Kåre Kristiansen

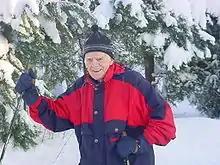
Kristiansen in Nesodden in 2004

Kåre Gulbrand Kristiansen (11 March 1920 – 3 December 2005) was a Norwegian politician who was the leader of the Christian Democratic Party from 1975 to 1977, and again from 1979 to 1983, and Minister of Petroleum and Energy from 1983 to 1986. Noted as a right-wing conservative within his own party, he was known to take controversial positions at odds with the prevailing consensus.